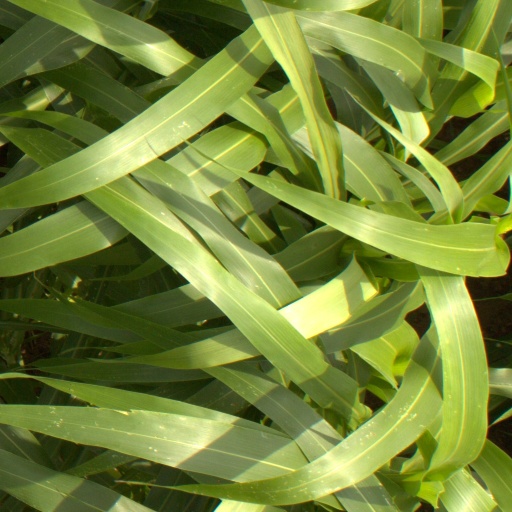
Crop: sorghum